Nicolaus Copernicus

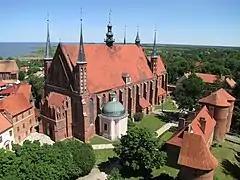
Frombork Cathedral

Copernicus for years advised the Royal Prussian sejmik on monetary reform, particularly in the 1520s when that was a major question in regional Prussian politics. In 1526 he wrote a study on the value of money, "Monetae cudendae ratio". In it he formulated an early iteration of the theory called Gresham's law, that "bad" (debased) coinage drives "good" (un-debased) coinage out of circulation—several decades before Thomas Gresham. He also, in 1517, set down a quantity theory of money, a principal concept in modern economics. Copernicus's recommendations on monetary reform were widely read by leaders of both Prussia and Poland in their attempts to stabilize currency.